Yeungnam University

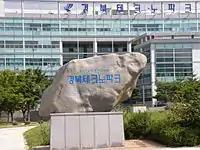
Gyongbuk Technopark at Yeungnam University Campus

Research Institute of Photonics and Nano Science,